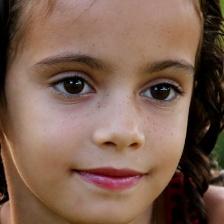
Label: faces